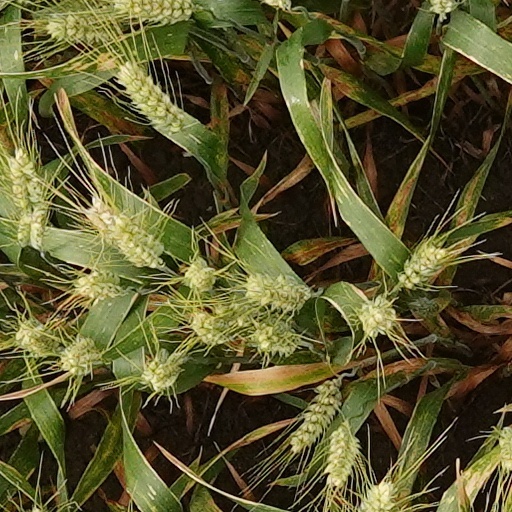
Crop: wheat